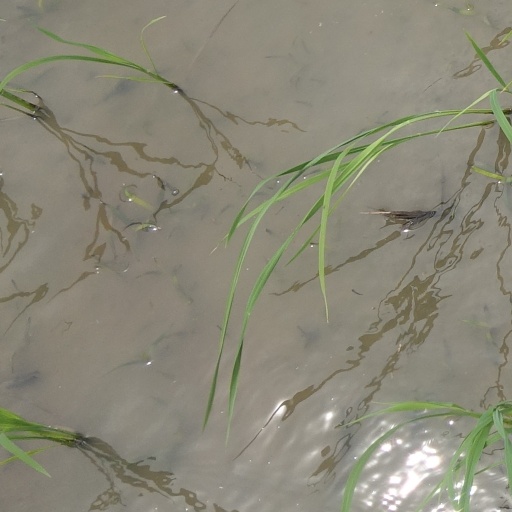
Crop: rice